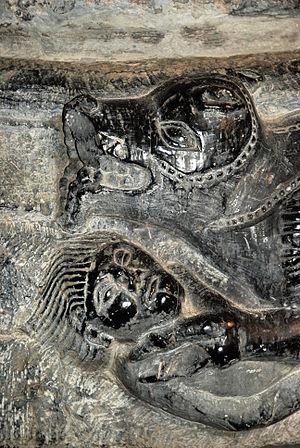
Belgique - Province de Namur - Fonts baptismaux de Furnaux
Les fonts baptismaux de Furnaux sont situés en l'église de la Nativité de Notre-Dame de Furnaux, section de la commune belge de Mettet, en province de Namur.